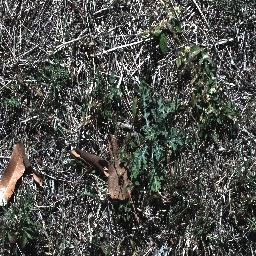
Label: parthenium